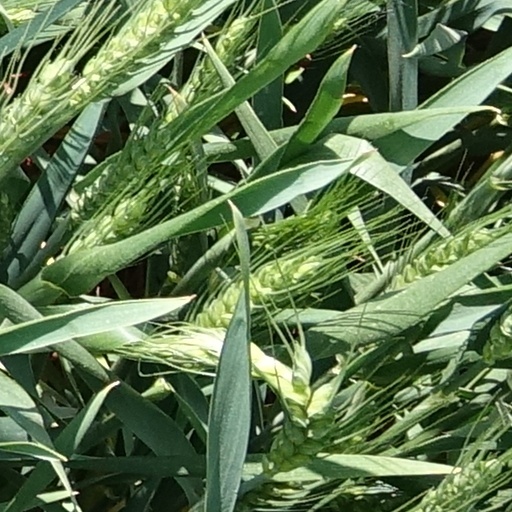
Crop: wheat